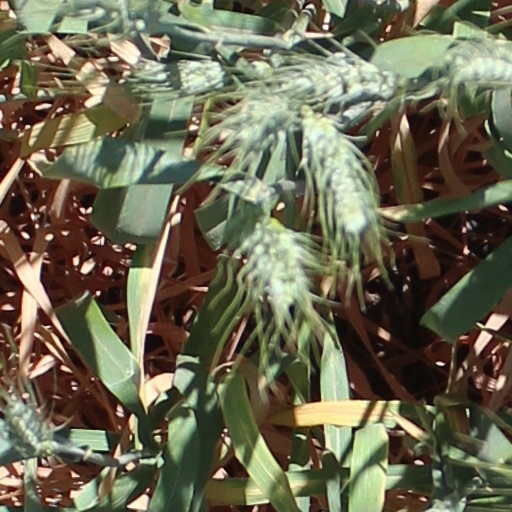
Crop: wheat